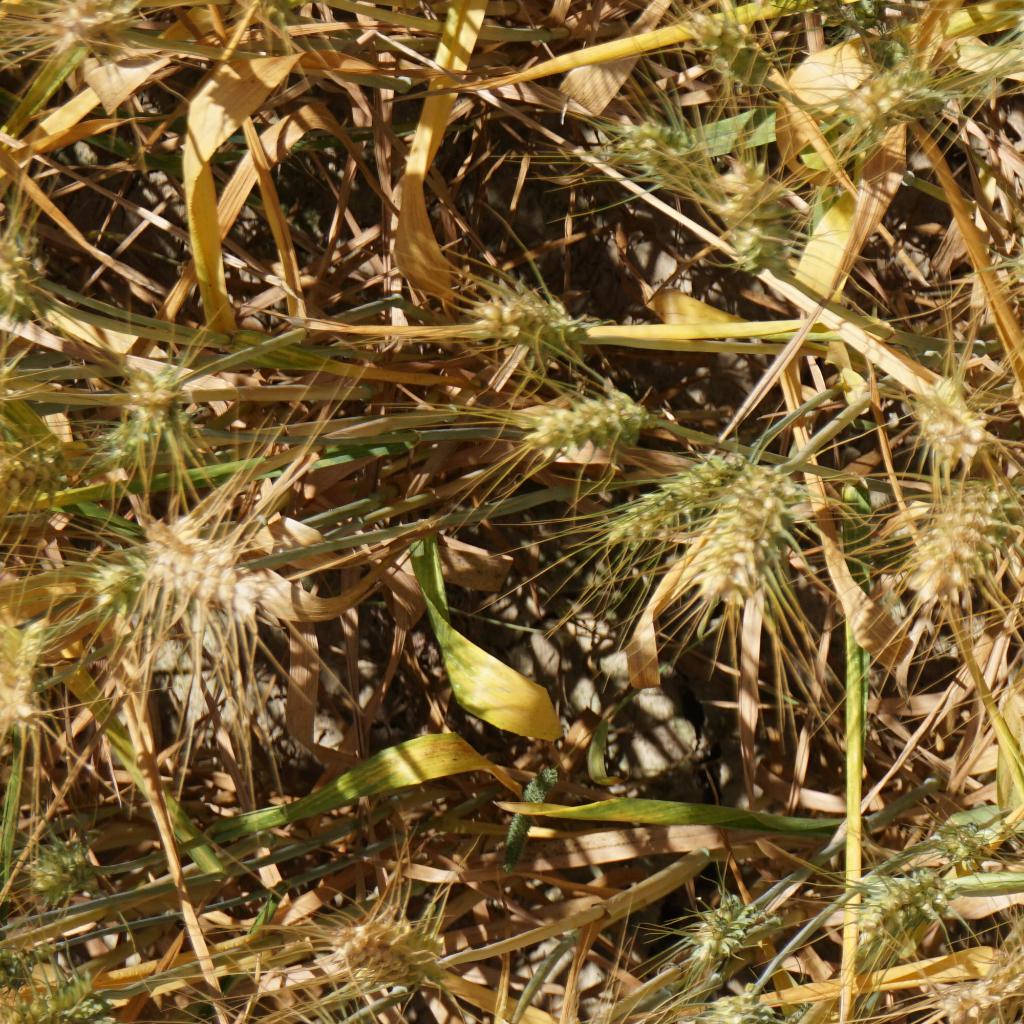
Country: France
Location: Gréoux
Wheat development stage: Filling - Ripening